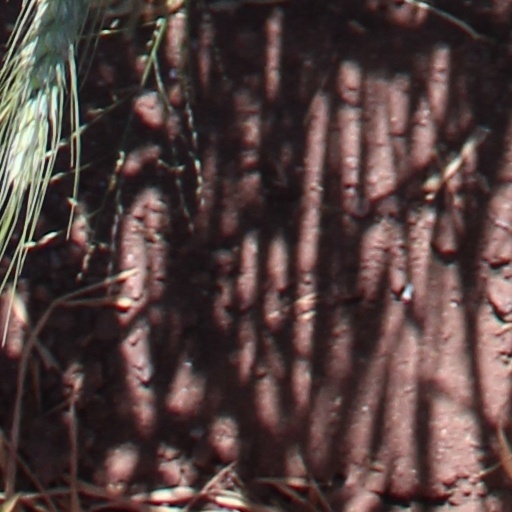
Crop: wheat